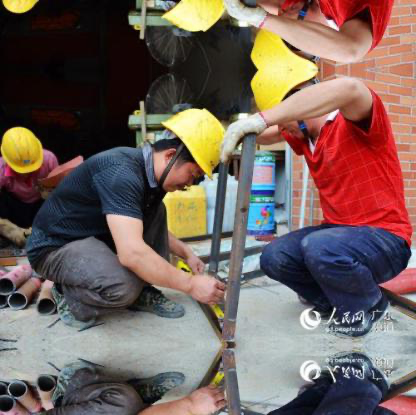
Objects in the image:
label: helmet
label: helmet
label: helmet
label: helmet
label: helmet
label: helmet